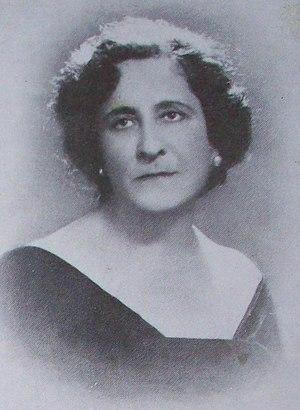
Giulia Recli est une compositrice et essayiste italienne.